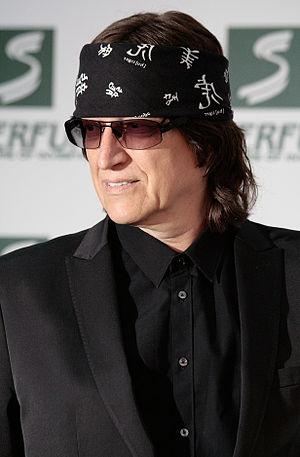
Gottfried Helnwein est un artiste d’origine autrichienne, performer, dessinateur, peintre, et photographe.